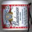
Label: can